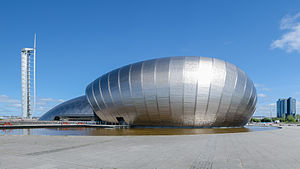
Glasgow Science Centre
Fra venstre: Imax-biografen, hovedbygningen og Glasgow Tower. I forgrunden floden Clyde
Glasgow Science Centre er et teknisk museum og turistattraktion i Glasgow i Skotland. Centeret ligger på den sydlige bred af floden Clyde, og åbnede i 2001.